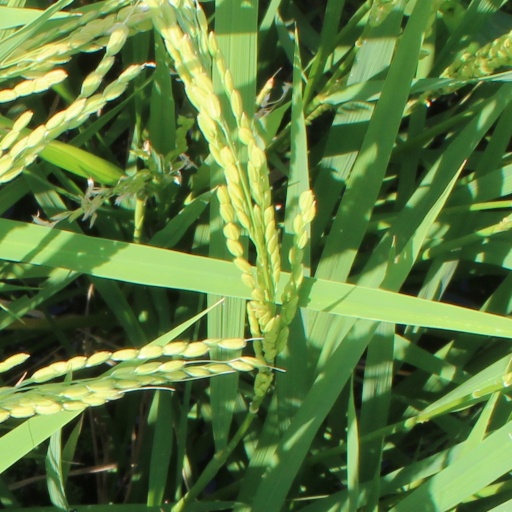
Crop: rice